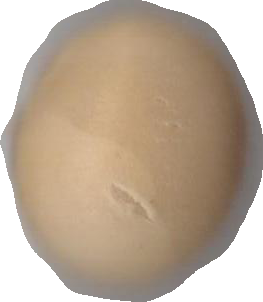
Variety: Grobogan